Eric Johnston

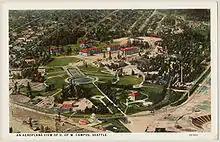
Johnston studied at the University of Washington (here, aerial view, circa 1922)

An Episcopalian, Johnston was born "Eric Johnson" in Washington, D.C. His father, a pharmacist, moved the family to Marysville, Montana, when Johnston was a year old. In 1905, the family moved to Spokane, Washington. The Johnsons divorced in 1911, and Eric's mother, Ida, changed her and her son's last name to "Johnston."